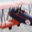
Label: airplane